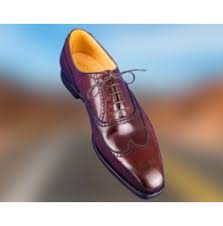
Label: Brogue